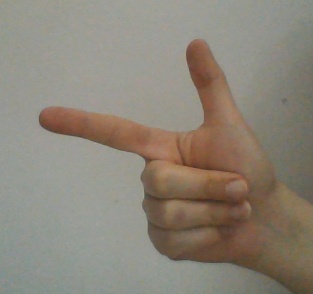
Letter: yaa